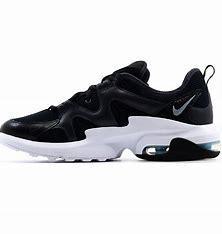
Brand: Nike
Model: Air Max Graviton